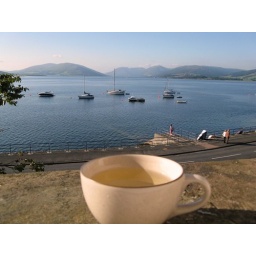
View from The Moorings B&amp;amp;B in Rothesay. Oh, and a cup of white wine.